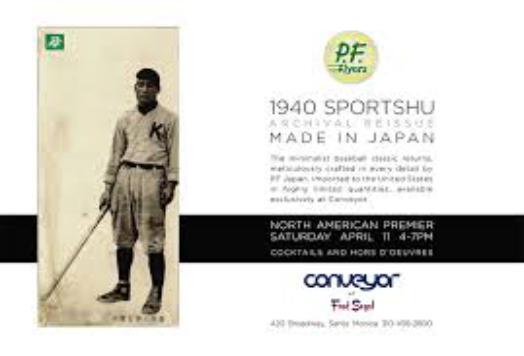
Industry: Clothes